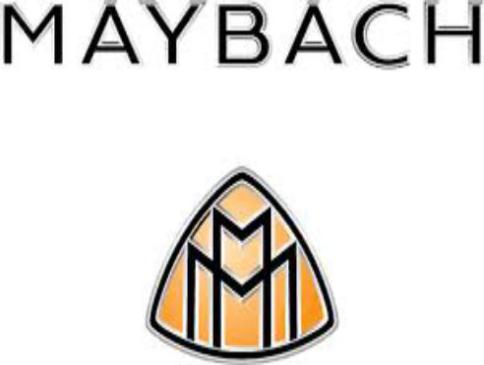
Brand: maybach-2
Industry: Transportation